Hurricanes in Central America

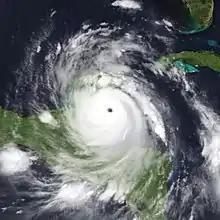
Hurricane Dean nearing landfall 25 miles north of Belize with winds of 175 miles an hour (280 km/h)

Belize is a low-lying country in Central America, with a population of about 383,000 people. Throughout history, Belize has been impacted by hundreds of tropical cyclones. The most recent hurricane to impact Belize was Hurricane Nana (2020).